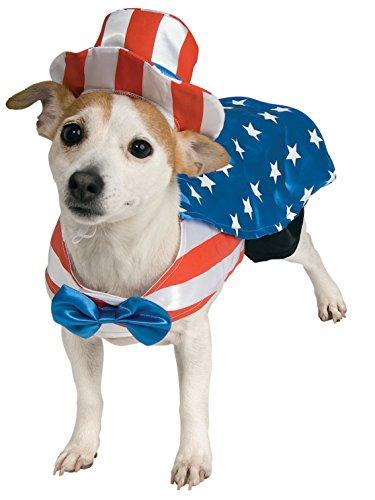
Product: Rubie's Uncle Sam Pet Costume
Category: Pet Supplies | Dogs | Apparel & Accessories | Costumes
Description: Rubie's offers fun costumes year-round for every member of the family.
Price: $15.99
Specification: Product Dimensions:         10 x 2 x 20 inches ; 3 pounds    |Shipping Weight: 4 ounces (View shipping rates and policies)|Domestic Shipping: Item can be shipped within U.S.|International Shipping: This item is not eligible for international shipping.  Learn More|ASIN: B001BQ1K1A|Item model number: 885950 S|    #1773    in Dog Costumes